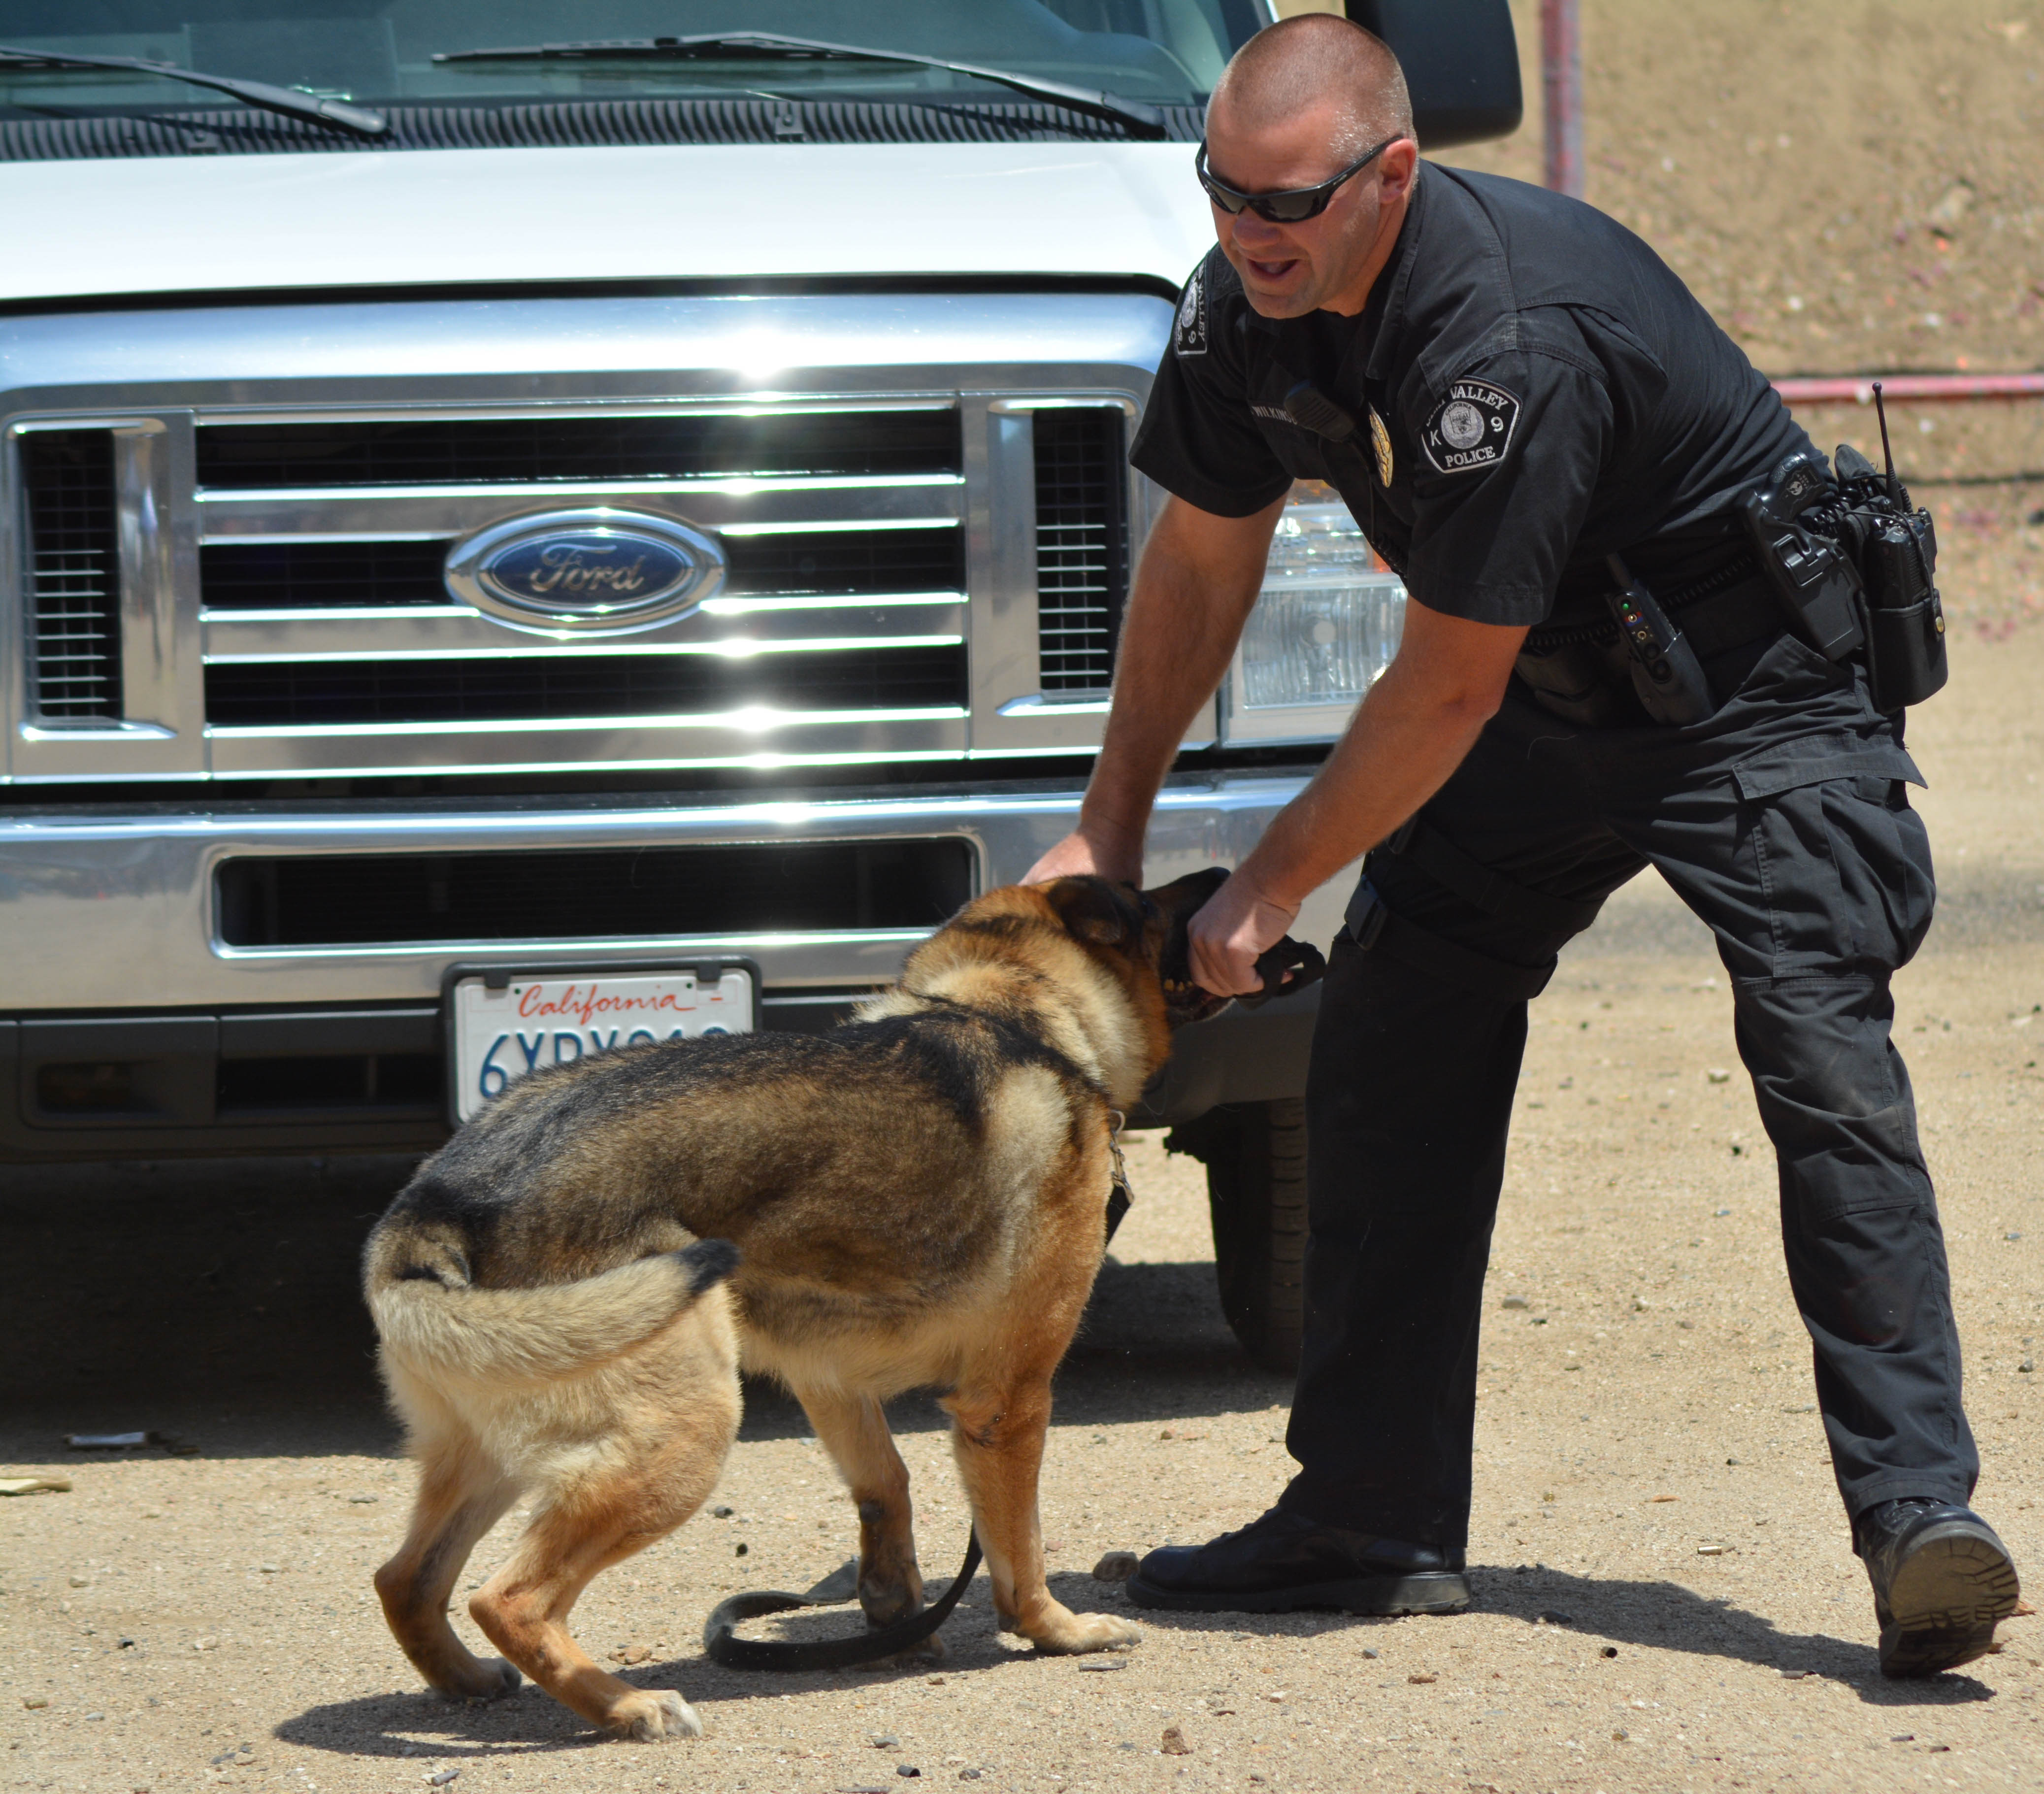
dog, mammal, law enforcement, police dog, street dog, dog like mammal, dog breed group, dog crossbreeds, conformation show